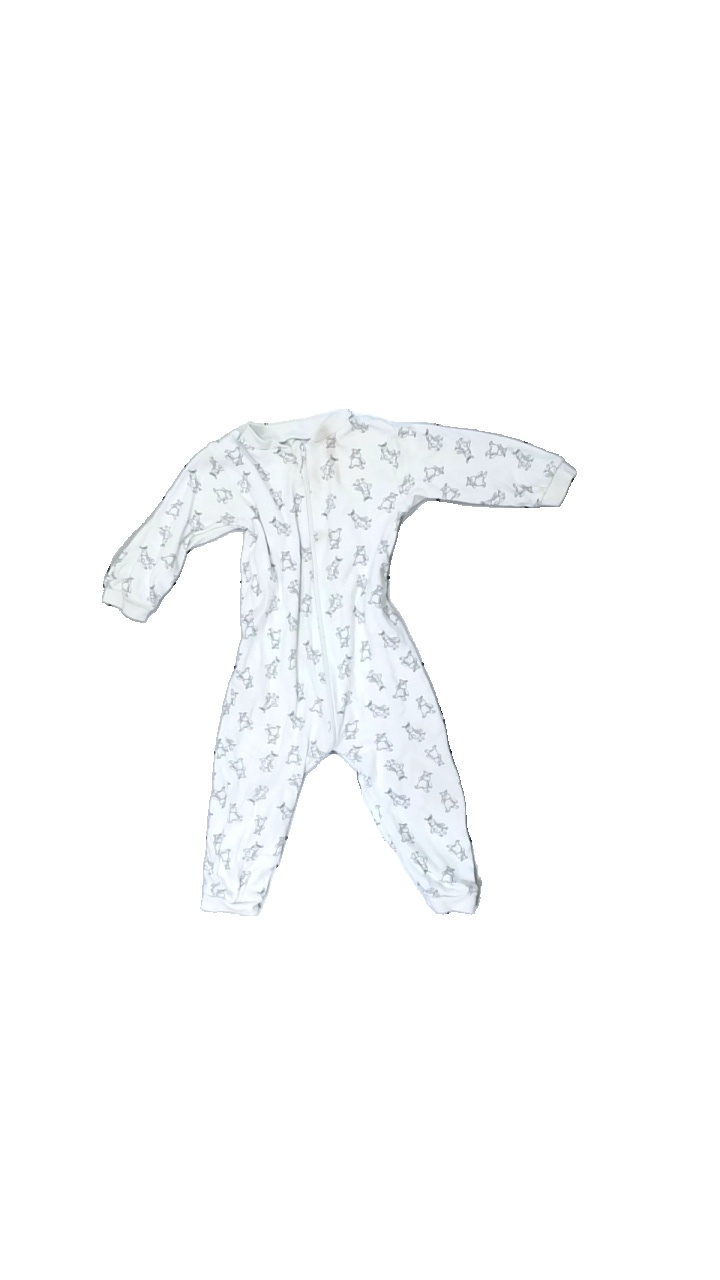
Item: Pajamas (Children)
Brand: Giraff
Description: vit pyjamas med giraffer på. fläck fram vid halsen
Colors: White, Black
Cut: Regular
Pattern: Animal print
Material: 100% cotton
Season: All
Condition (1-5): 2
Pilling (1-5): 5
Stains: Major
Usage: Export
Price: <50